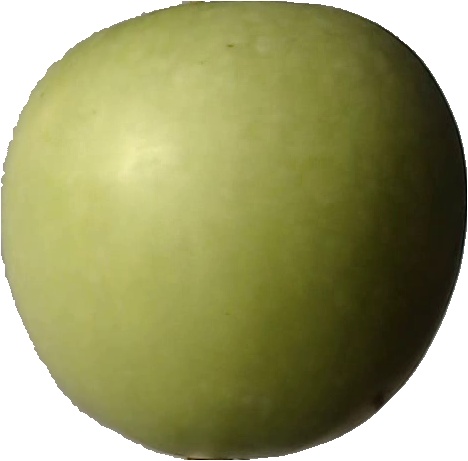
Label: apple_granny_smith_1